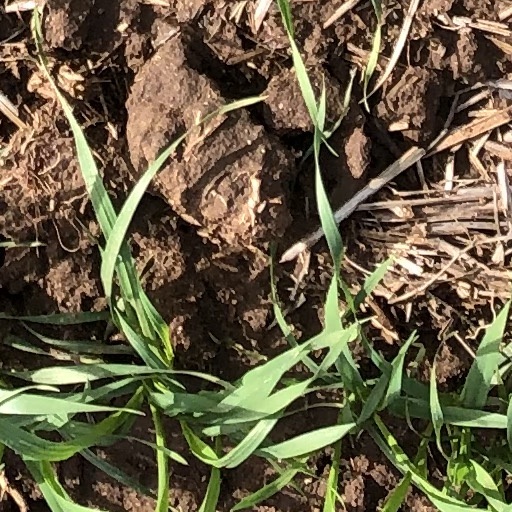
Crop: wheat